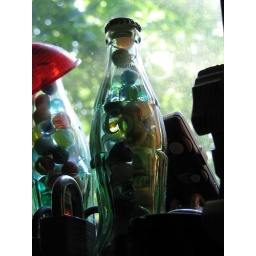
the window sill in my old bedroom